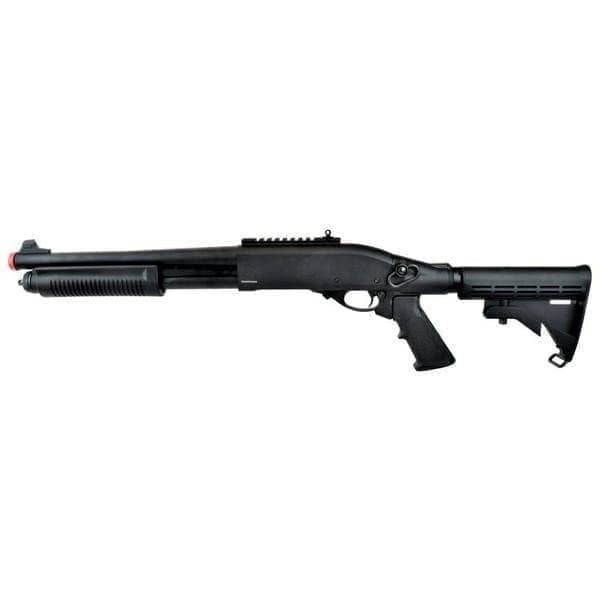
Escopeta Airsoft De Gas (GE-M870TM)
La escopeta de airsoft de gas GE-M870TM es un arma increíblemente versátil diseñada para proporcionar a los jugadores una experiencia de juego inigualable. La escopeta cuenta con una mira ajustable que asegura una precisión de tiro excelente, y también viene equipada con un tobogán para optical que permite la instalación rápida y fácil de dispositivos de puntería. Otra característica impresionante de la escopeta es su hopup ajustable que puede controlar desde 3 hasta 6 rondas de disparo, lo que permite una mayor precisión y alcance en tus disparos. Además, la escopeta viene con un cargador de cartuchos de hasta 30 tiros, lo que significa que siempre tendrás suficientes municiones para enfrentar a tus oponentes. Para mayor comodidad y flexibilidad durante el juego, la escopeta viene con tres cartuchos incluyendo y cuenta con un diseño de cuerpo completo de metal con posiciones ajustables en seis para un fácil manejo. También incluye accesorios en correa para mayor comodidad y facilidad de transporte. La longitud de la escopeta varía desde 76,5 mm hasta 84,5 mm, lo que la hace perfecta para jugadores de cualquier tamaño o estatura. Además, con un peso de tan solo 2 kg, la escopeta es fácil de llevar y cómoda de disparar durante períodos prolongados de juego. En resumen, la escopeta de airsoft de gas GE-M870TM es una excelente opción para los jugadores que desean una escopeta de alta calidad con características adicionales que mejoran el rendimiento y la comodidad durante el juego. Si buscas una pistola que te permita dominar el campo de juego, no busques más allá de la escopeta de airsoft de gas GE-M870TM.
Brand: JLL
Category: Sporting Goods > Outdoor Recreation > Hunting & Shooting > Airsoft > Airsoft Guns